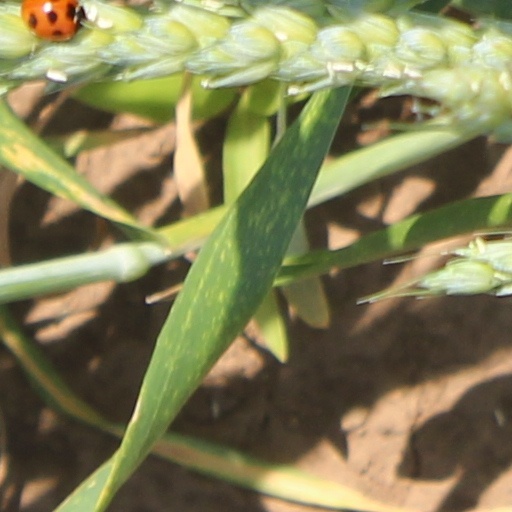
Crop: wheat